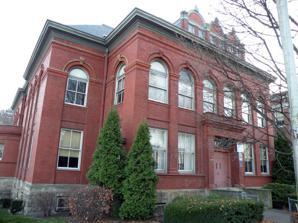
Building: South Side High School (Pittsburgh, Pennsylvania)
Country: United States of America
Year built: 1897
United States historic place South Side High School U.S. National Register of Historic Places Pittsburgh Landmark – PHLF Show map of Pittsburgh Show map of Pennsylvania Show map of the United States Location 900 E. Carson St., Pittsburgh, Pennsylvania Coordinates 40°25′41″N 79°59′22″W / 40.42806°N 79.98944°W / 40.42806; -79.98944 Area 4 acres (1.6 ha) Built 1897 Architect Stotz, Edward; Siebert, John Architectural style Classical Revival MPS Pittsburgh Public Schools TR NRHP reference No. 86002709 Significant dates Added to NRHP September 30, 1986 Designated PHLF 1992 The South Side High School in the South Side Flats neighborhood of Pittsburgh, Pennsylvania , is a building from 1897. It was listed on the National Register of Historic Places in 1986. In 1977, South High School won its only City Championship in Football, the first and only in any sport. The school was shut down on 14 August 2004; the building was sold as housing to Gregory Development in 2008 for $1.1 million. References